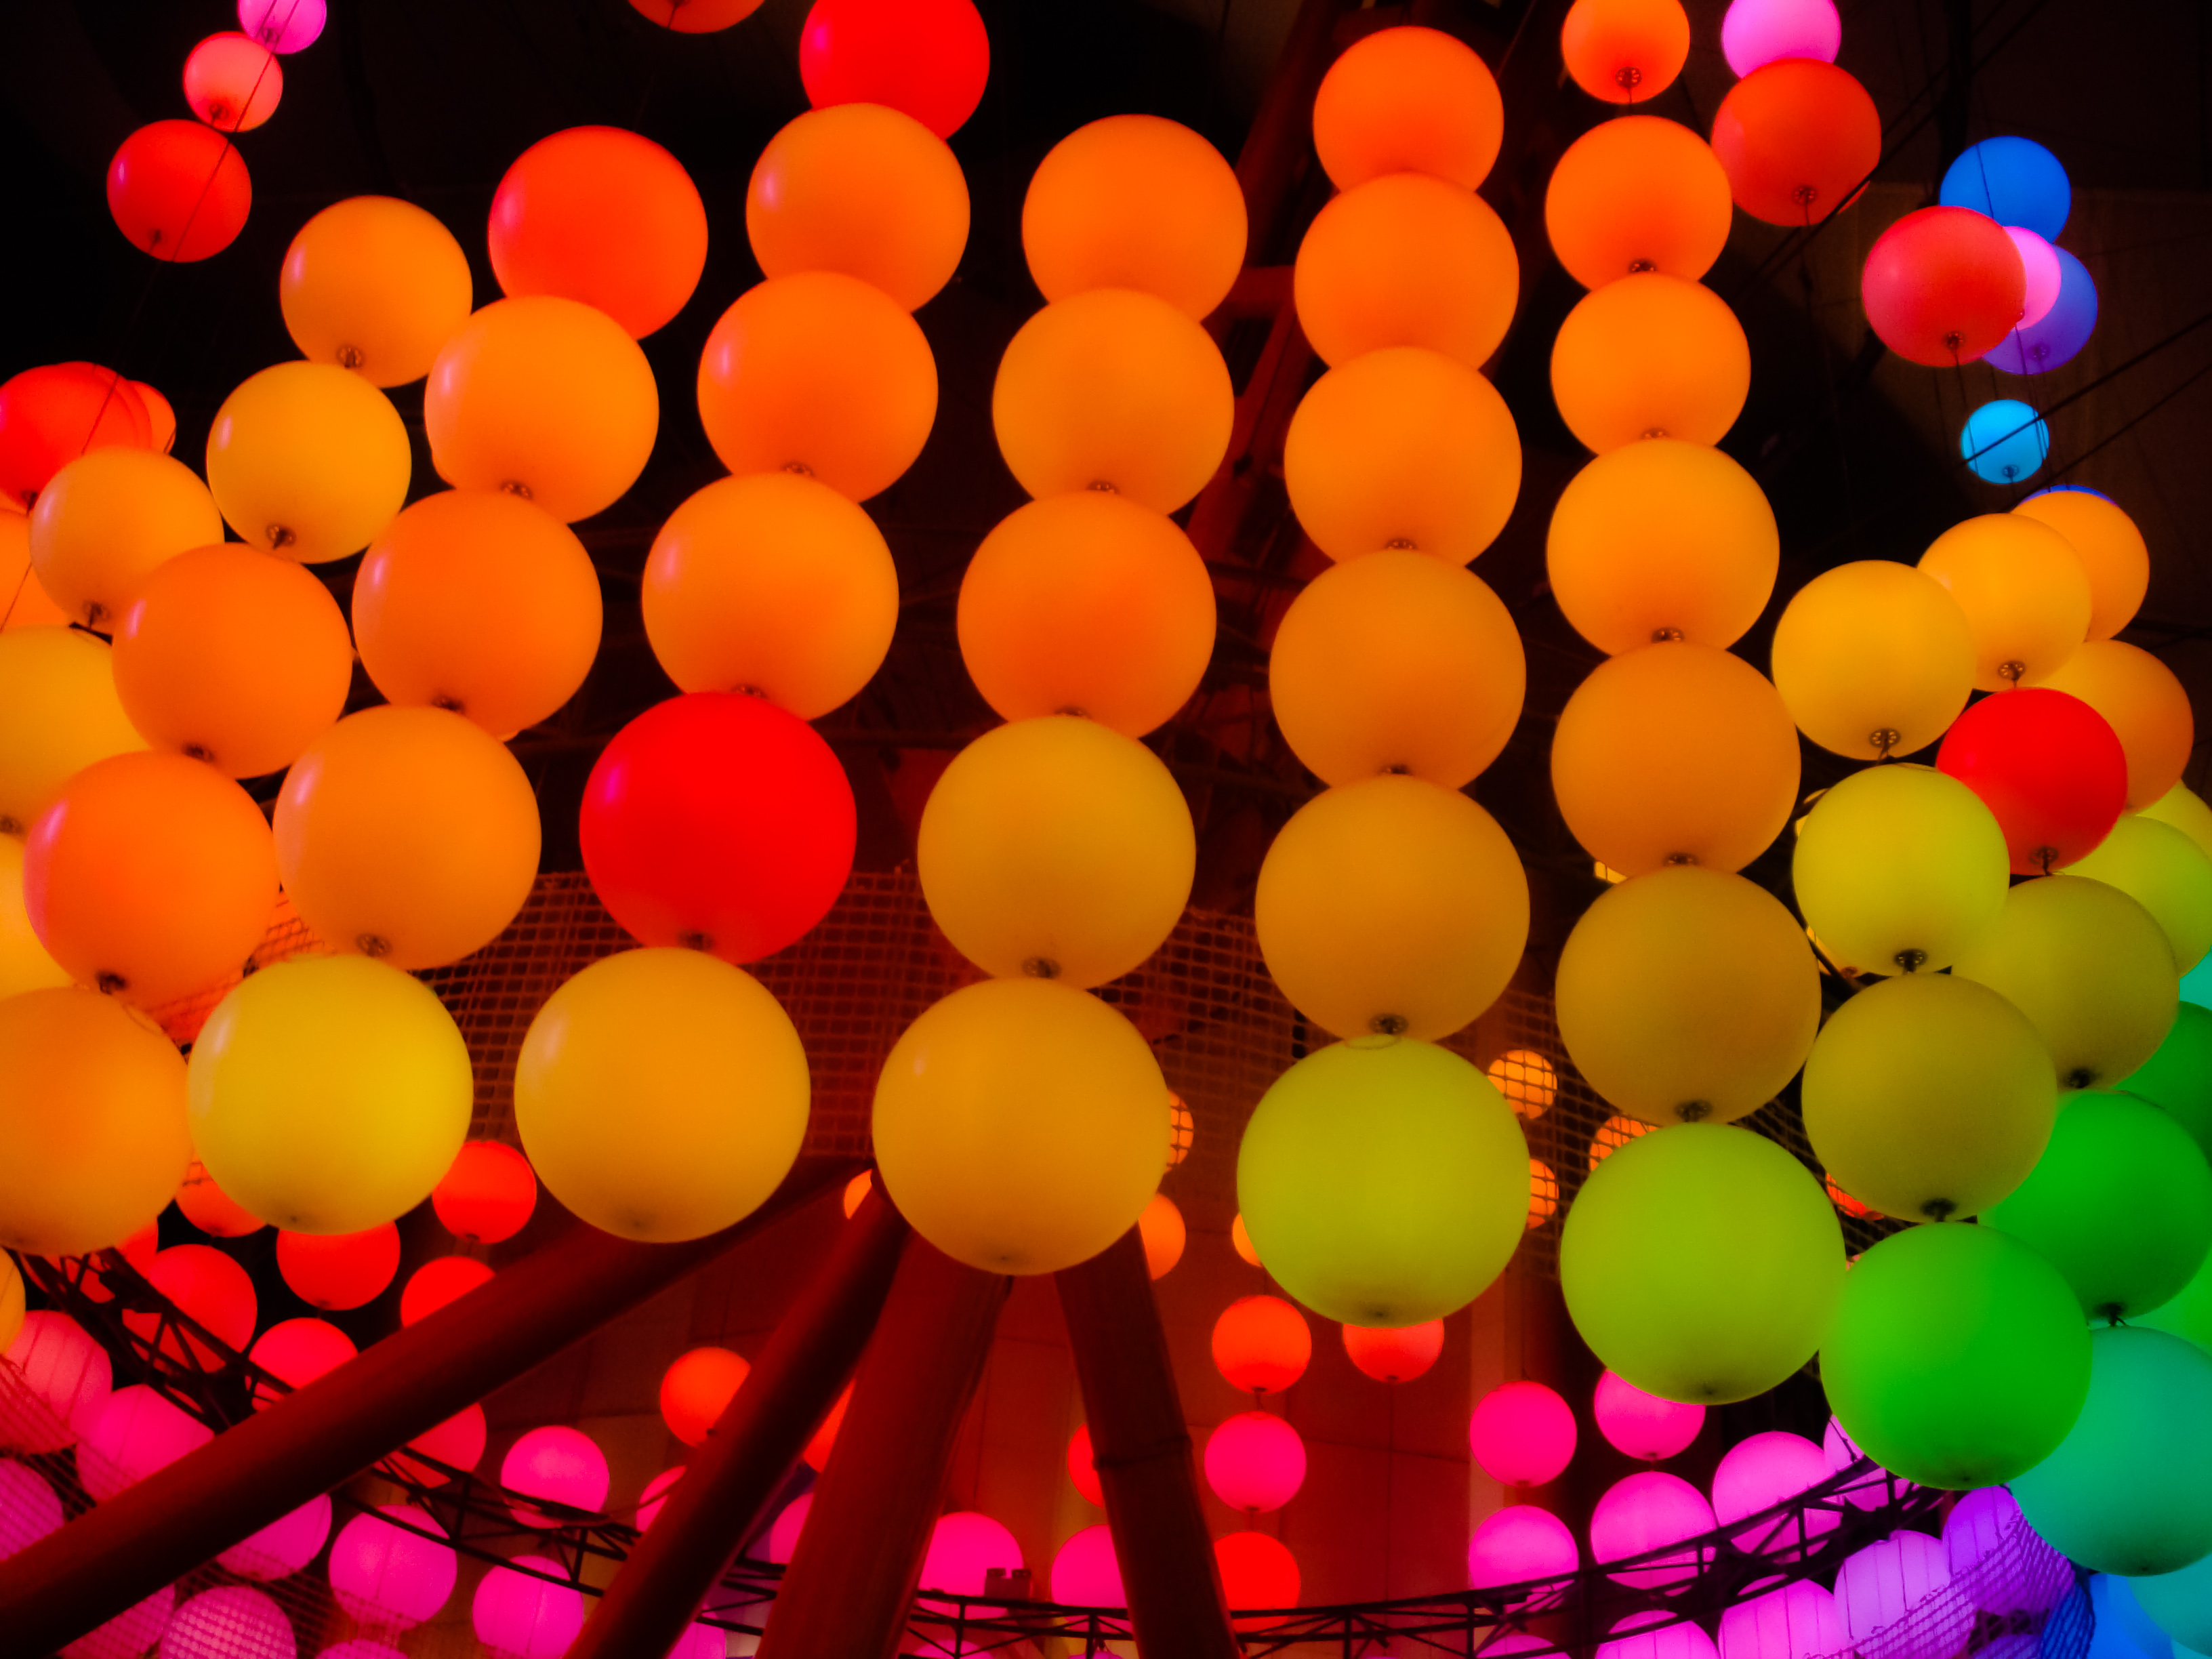
light, flower, purple, petal, balloon, orange, green, red, color, blue, yellow, toy, circle, balls, shape, macro photography, spheres